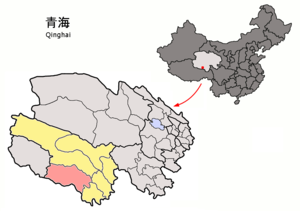
Le xian de Zadoi est un district administratif de la province du Qinghai en Chine. Il est placé sous la juridiction de la préfecture autonome tibétaine de Yushu.